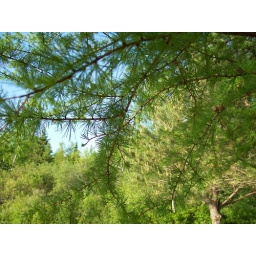
behind our house in McKee's Mills, the tree we always watch &amp;quot;on TV&amp;quot; (i.e. out our back window)